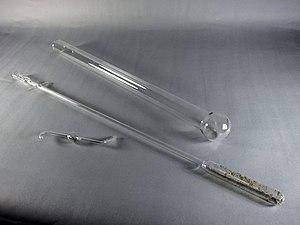
Viktor Meyer, parfois orthographié Victor Meyer dans certaines ses publications, est un chimiste allemand connu pour ses contributions aussi bien en chimie organique et qu'en chimie inorganique. Il est en particulier reconnu pour l'invention d'une méthode de détermination de densités de vapeur, la méthode de Viktor Meyer, et la découverte du thiophène, un composé hétérocyclique.